RAF Andreas

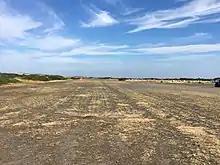
The view looking down Rwy 29 RAF Andreas (June 2018)

The airfield's runways were soon put to good use by the newly formed Andreas Racing Association for motorcycle racing. The Association's emblem is the Three Legs of Man, set against the "A" layout of the airfield's runways.